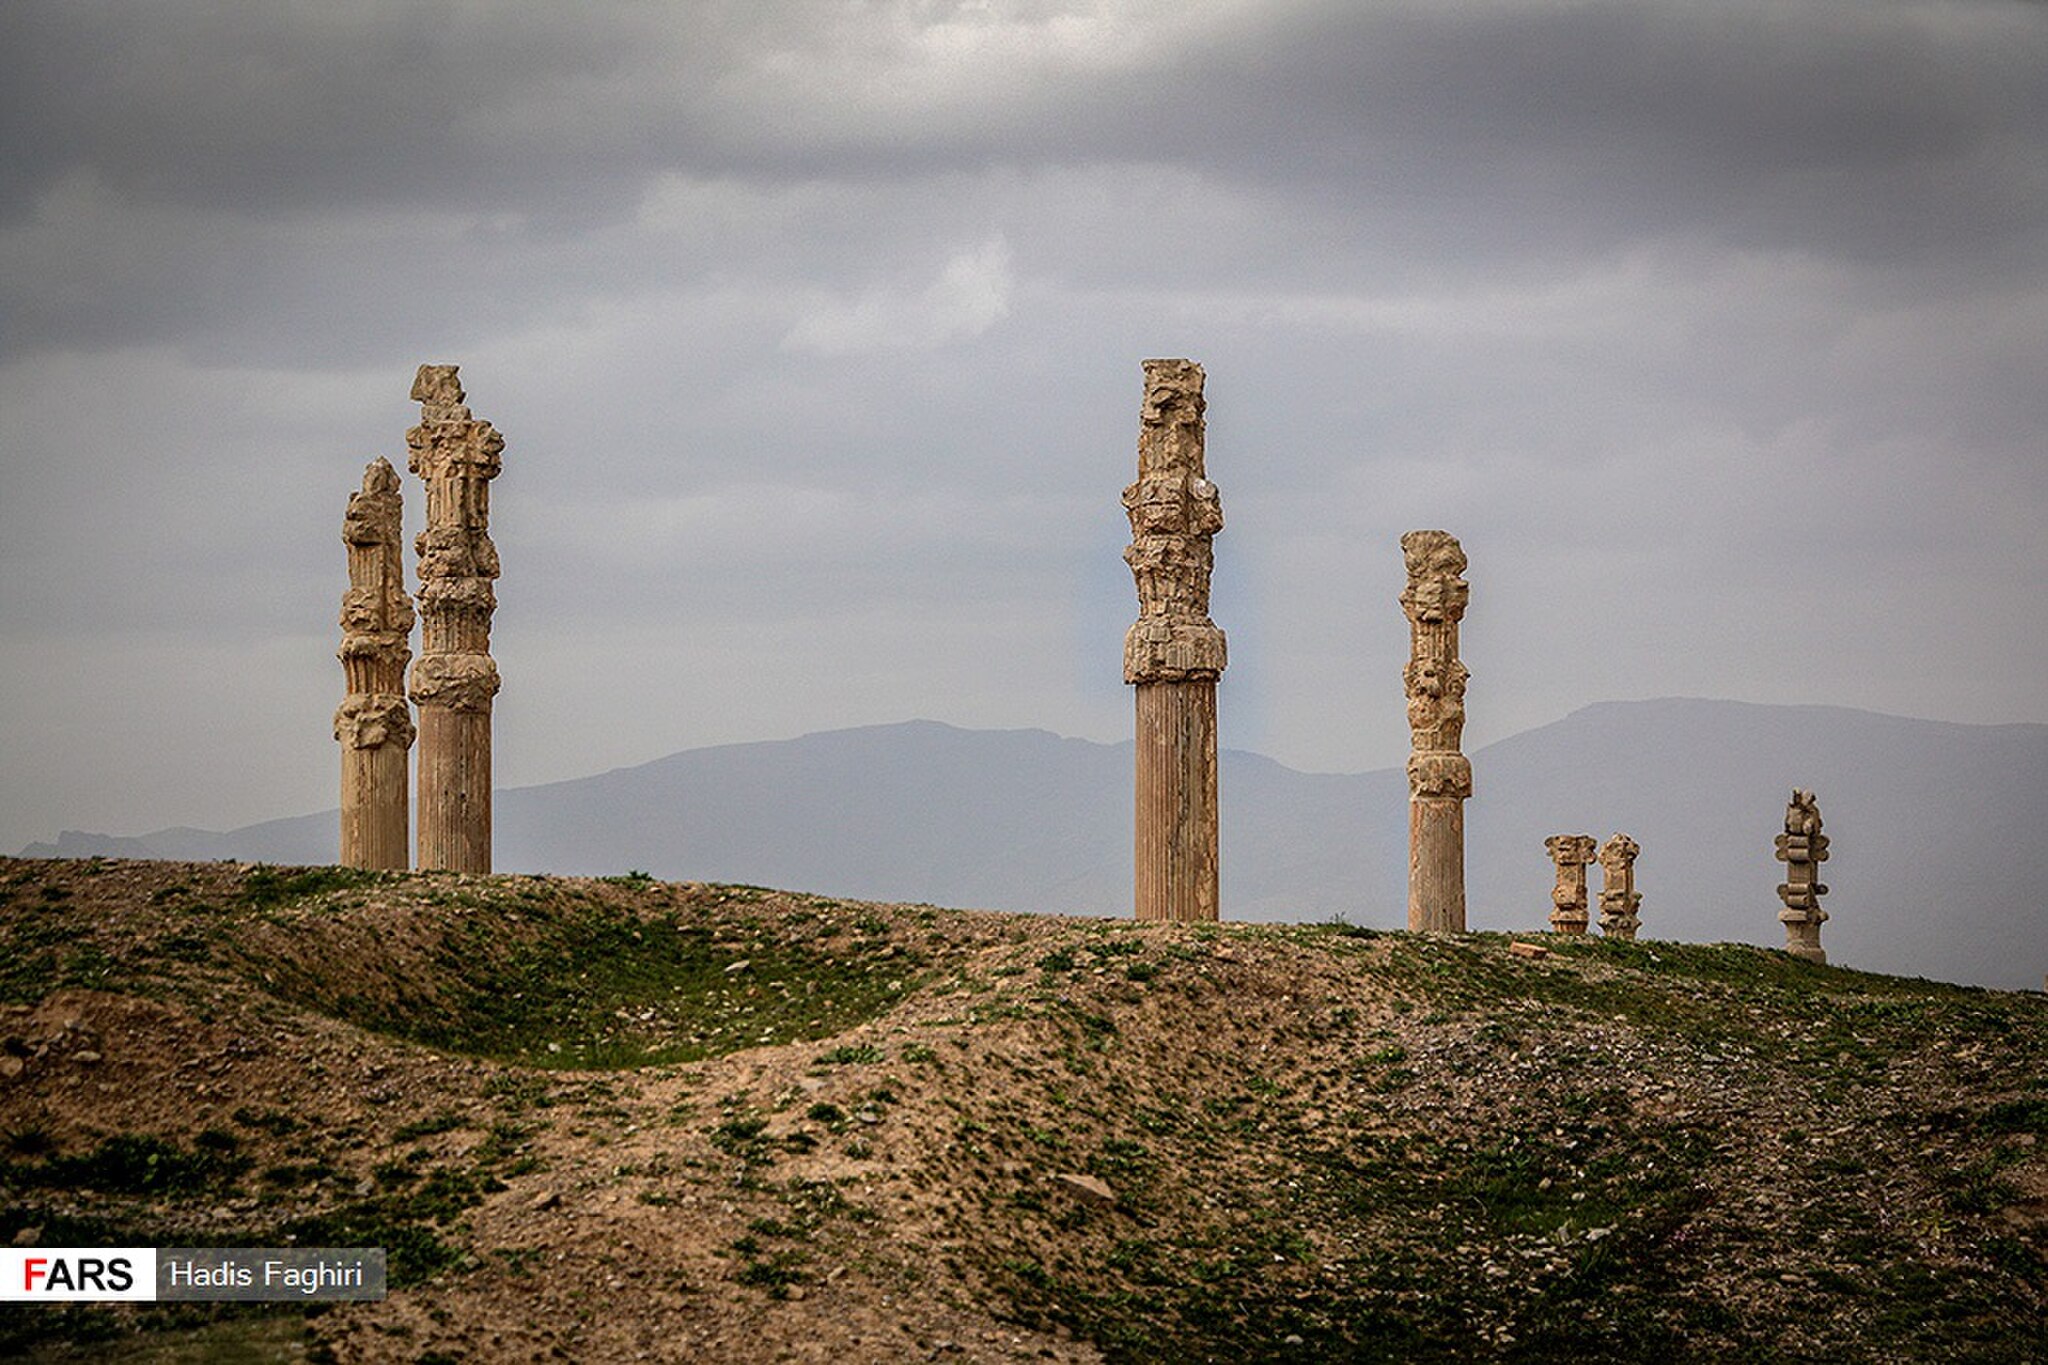
Title: Persepolis 20190310 17
Description: تخت جمشید
Date: 2019-03-10
Categories: Columns in Persepolis, Files from external sources with reviewed licenses, Photographs from farsnews.ir, Photos by Hadis Faghiri for Fars News Agency